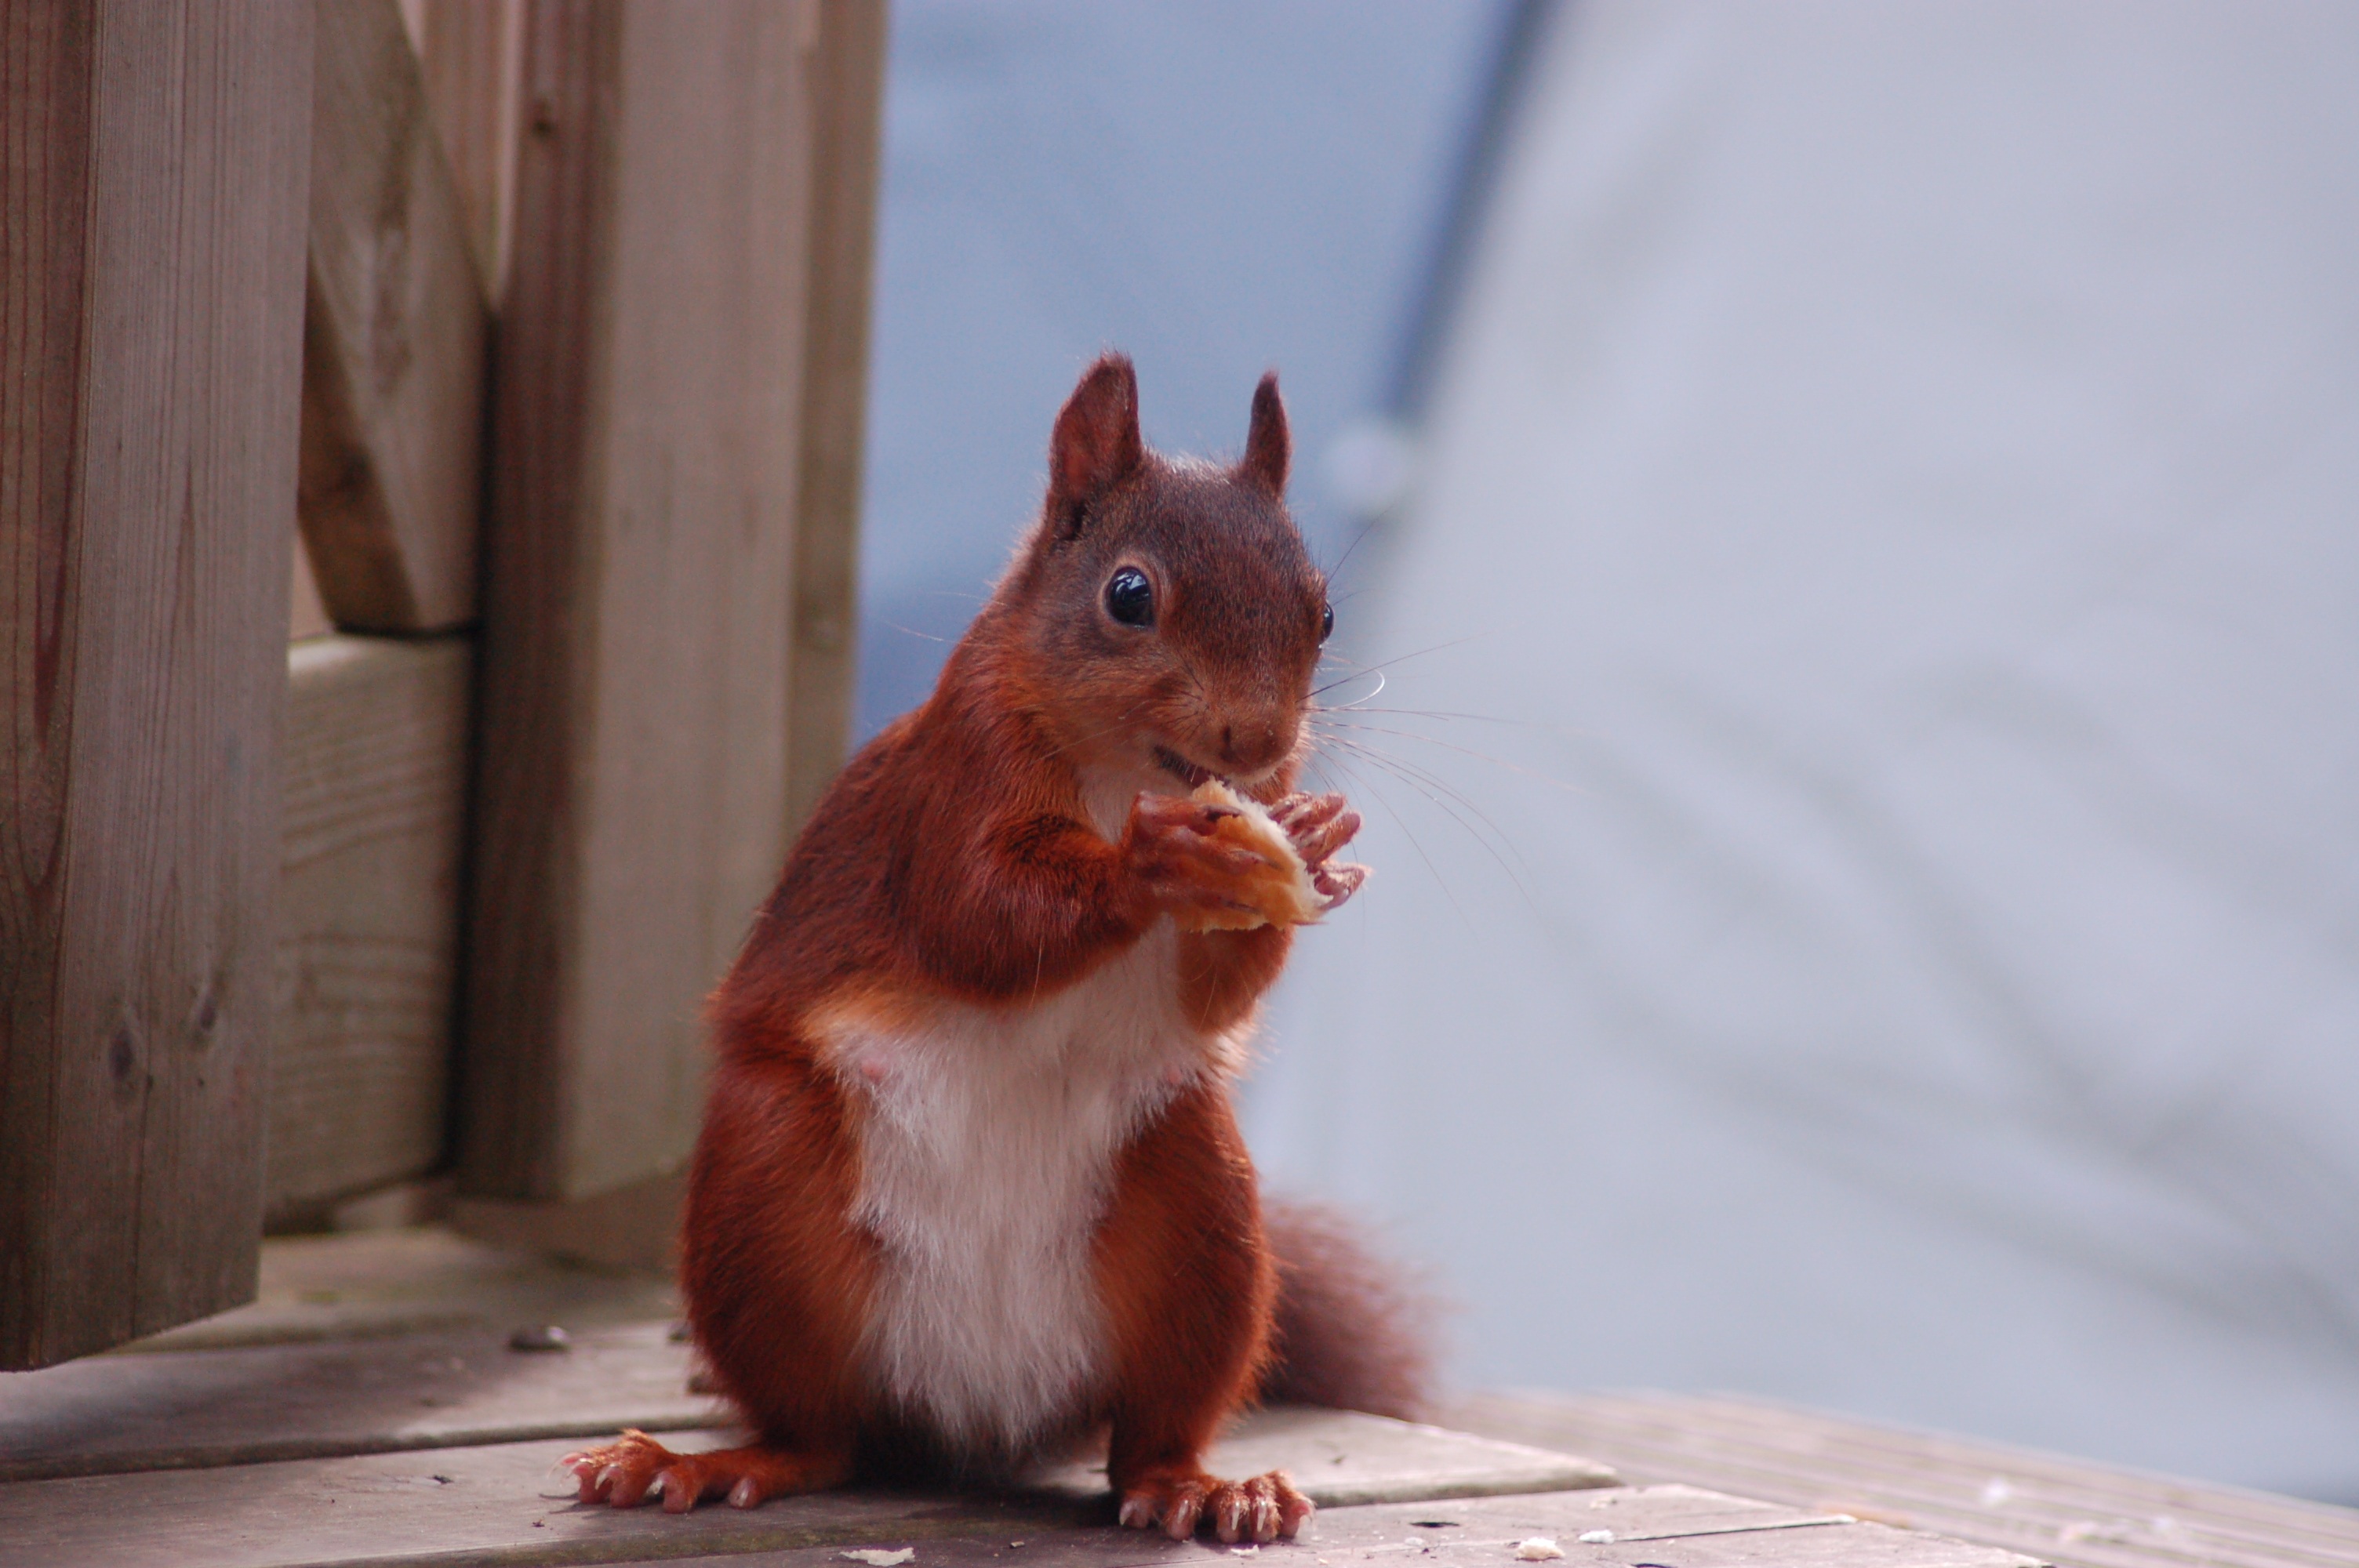
animal, cute, food, mammal, squirrel, rodent, fauna, rat, whiskers, vertebrate, pest, animal food, gerbil, muridae